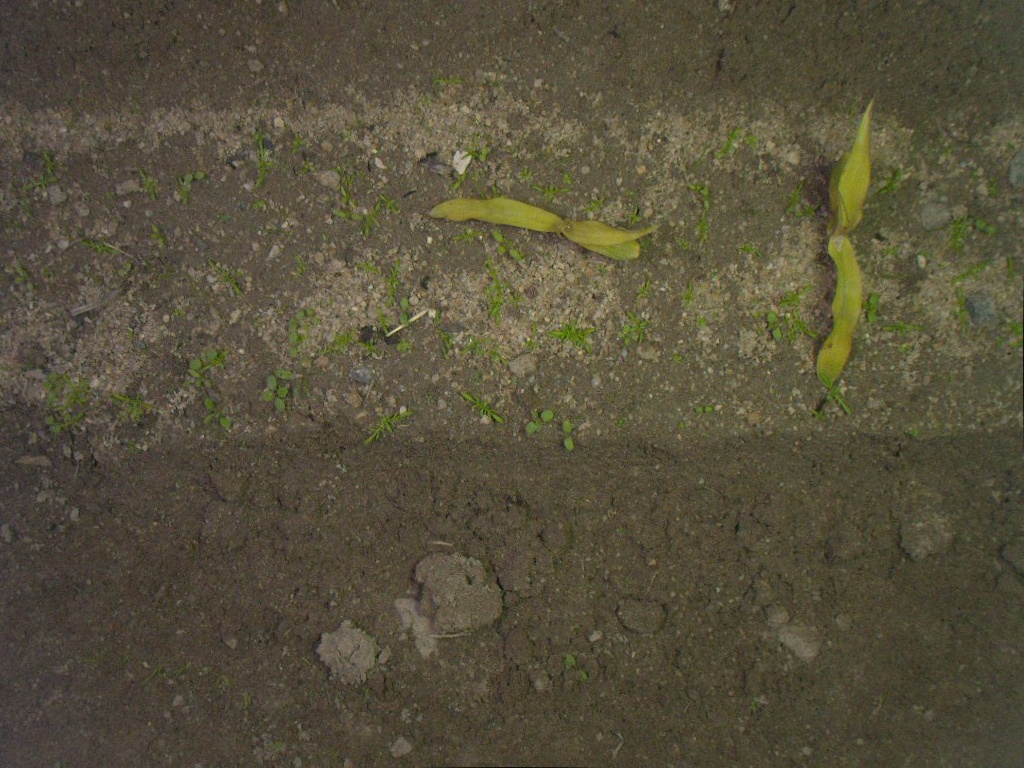
Crop: maize
Objects: maize, maize